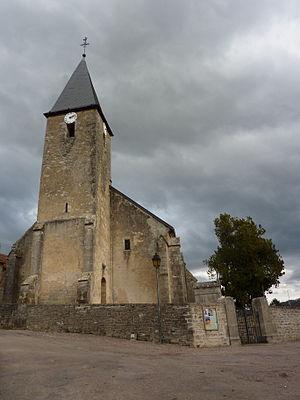
Eglise catholique de Darcey, Côte d'Or, France
Darcey est une commune française située dans le département de la Côte-d'Or en région Bourgogne-Franche-Comté.